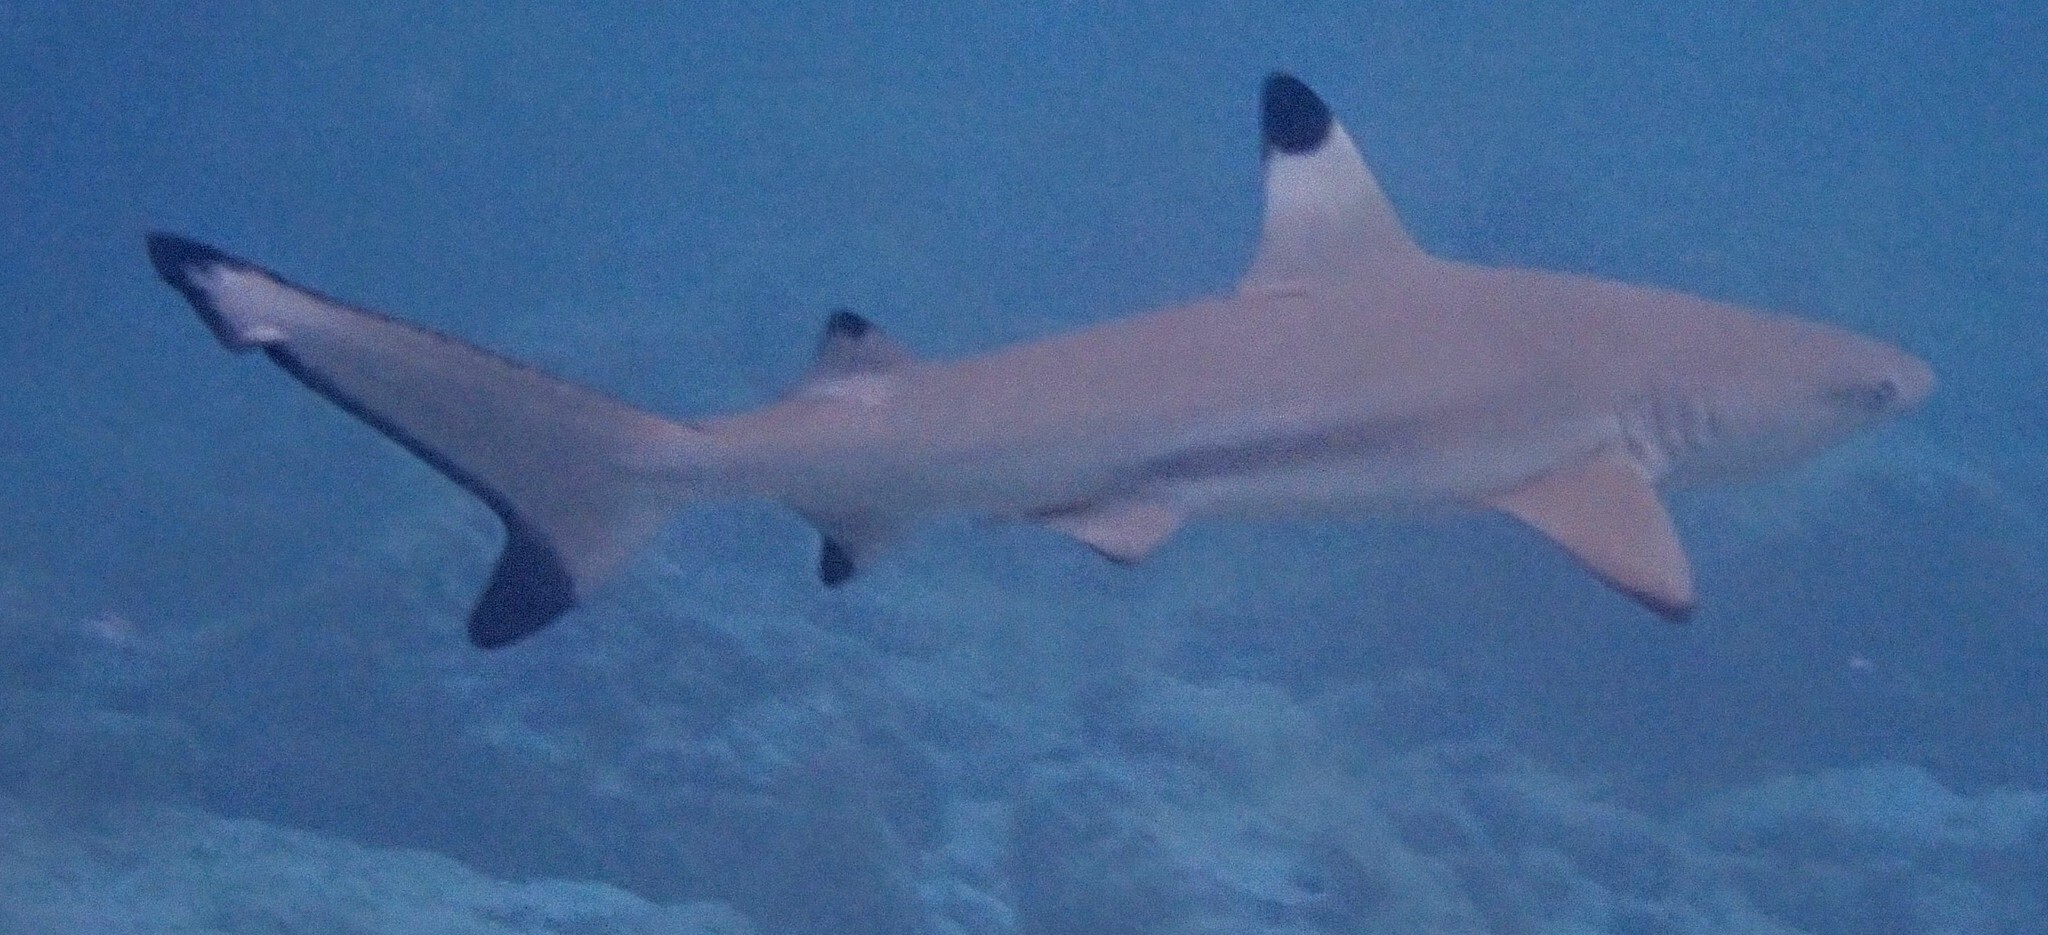
Carcharhinus melanopterus (Blacktip Reef Shark)